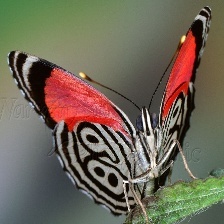
Species: AN 88